Geoffrey Palis

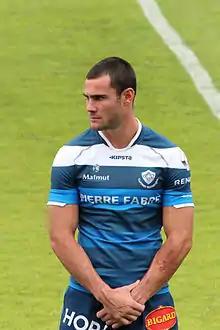
Geoffrey Palis at the Olympique Castres during presentation for the 2015-2016 season

Geoffrey Palis (born 8 July 1991) is a French rugby union player. His usual position is as a fullback, and he currently plays for Castres Olympique in the Top 14 and the France national team.